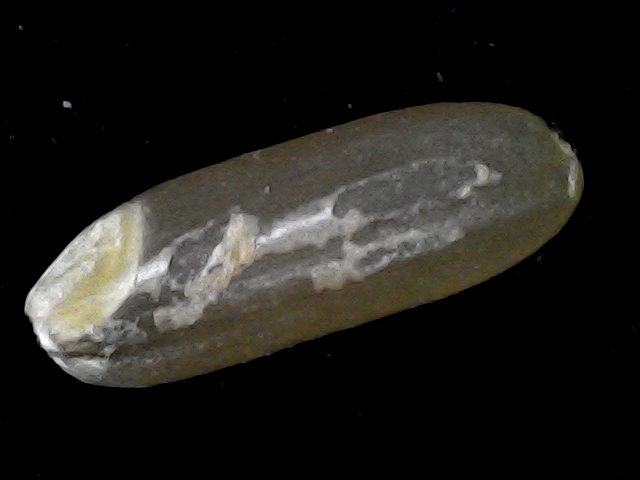
Rice variety: BR23